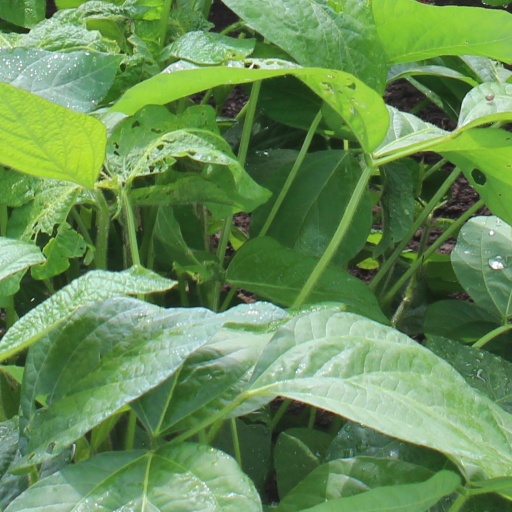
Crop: soybean